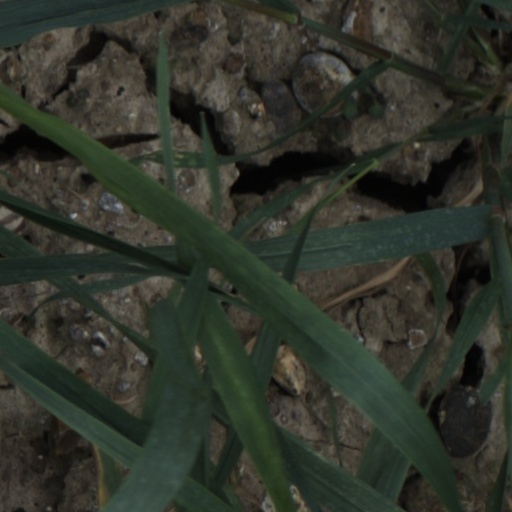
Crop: wheat